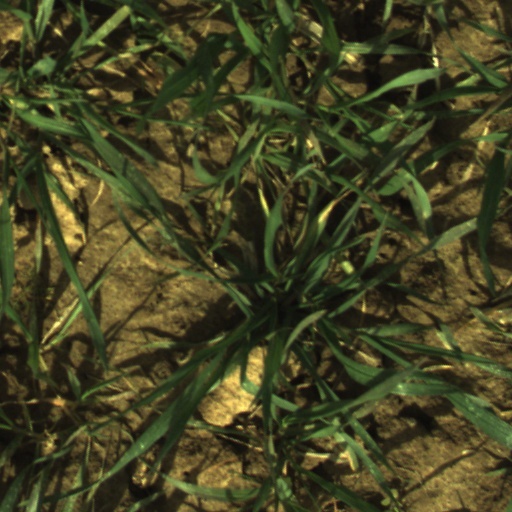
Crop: wheat